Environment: real
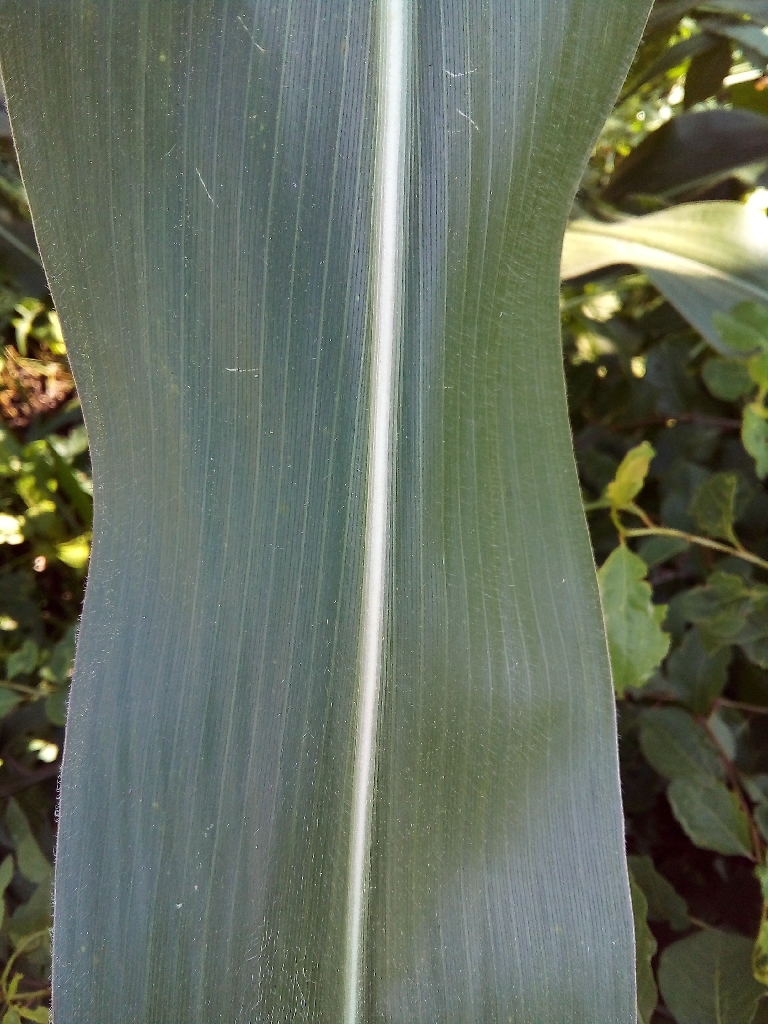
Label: healthy